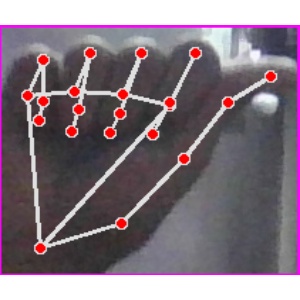
अक्षर: छ